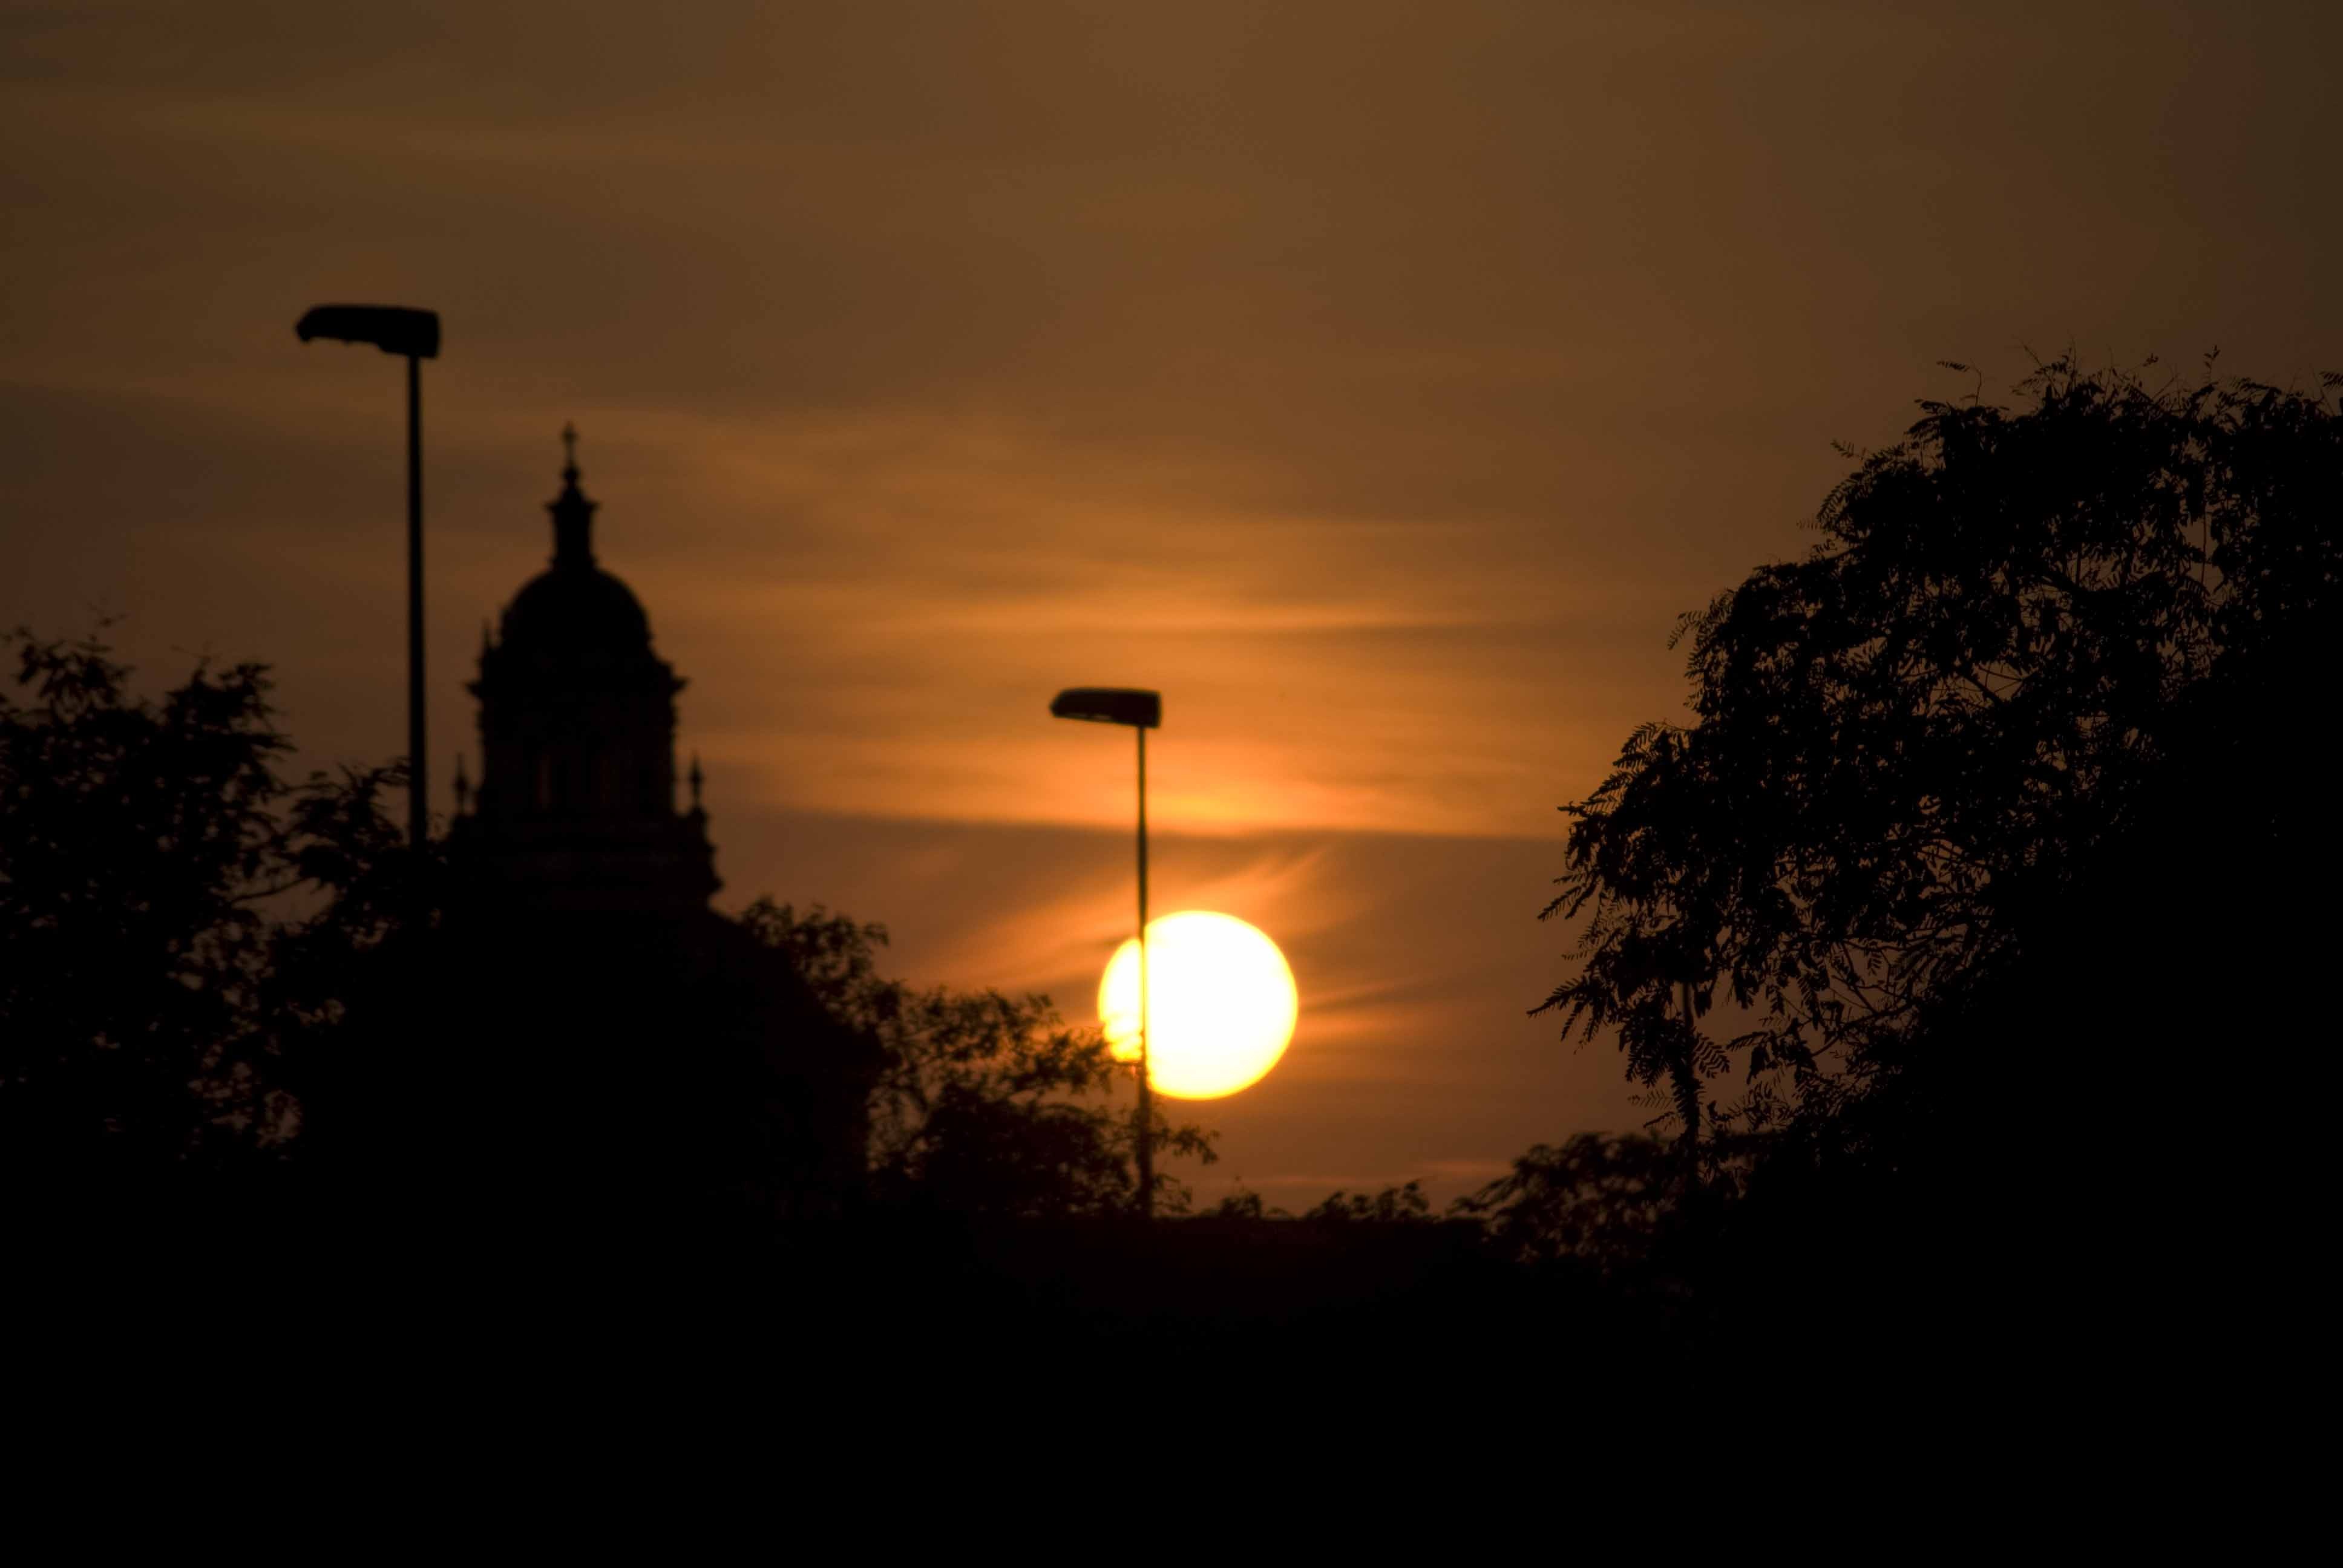
horizon, silhouette, light, cloud, sky, sun, sunrise, sunset, night, sunlight, morning, dawn, atmosphere, dusk, evening, darkness, yellow, background image, backlight, seville, afterglow, astronomical object, atmospheric phenomenon, red sky at morning